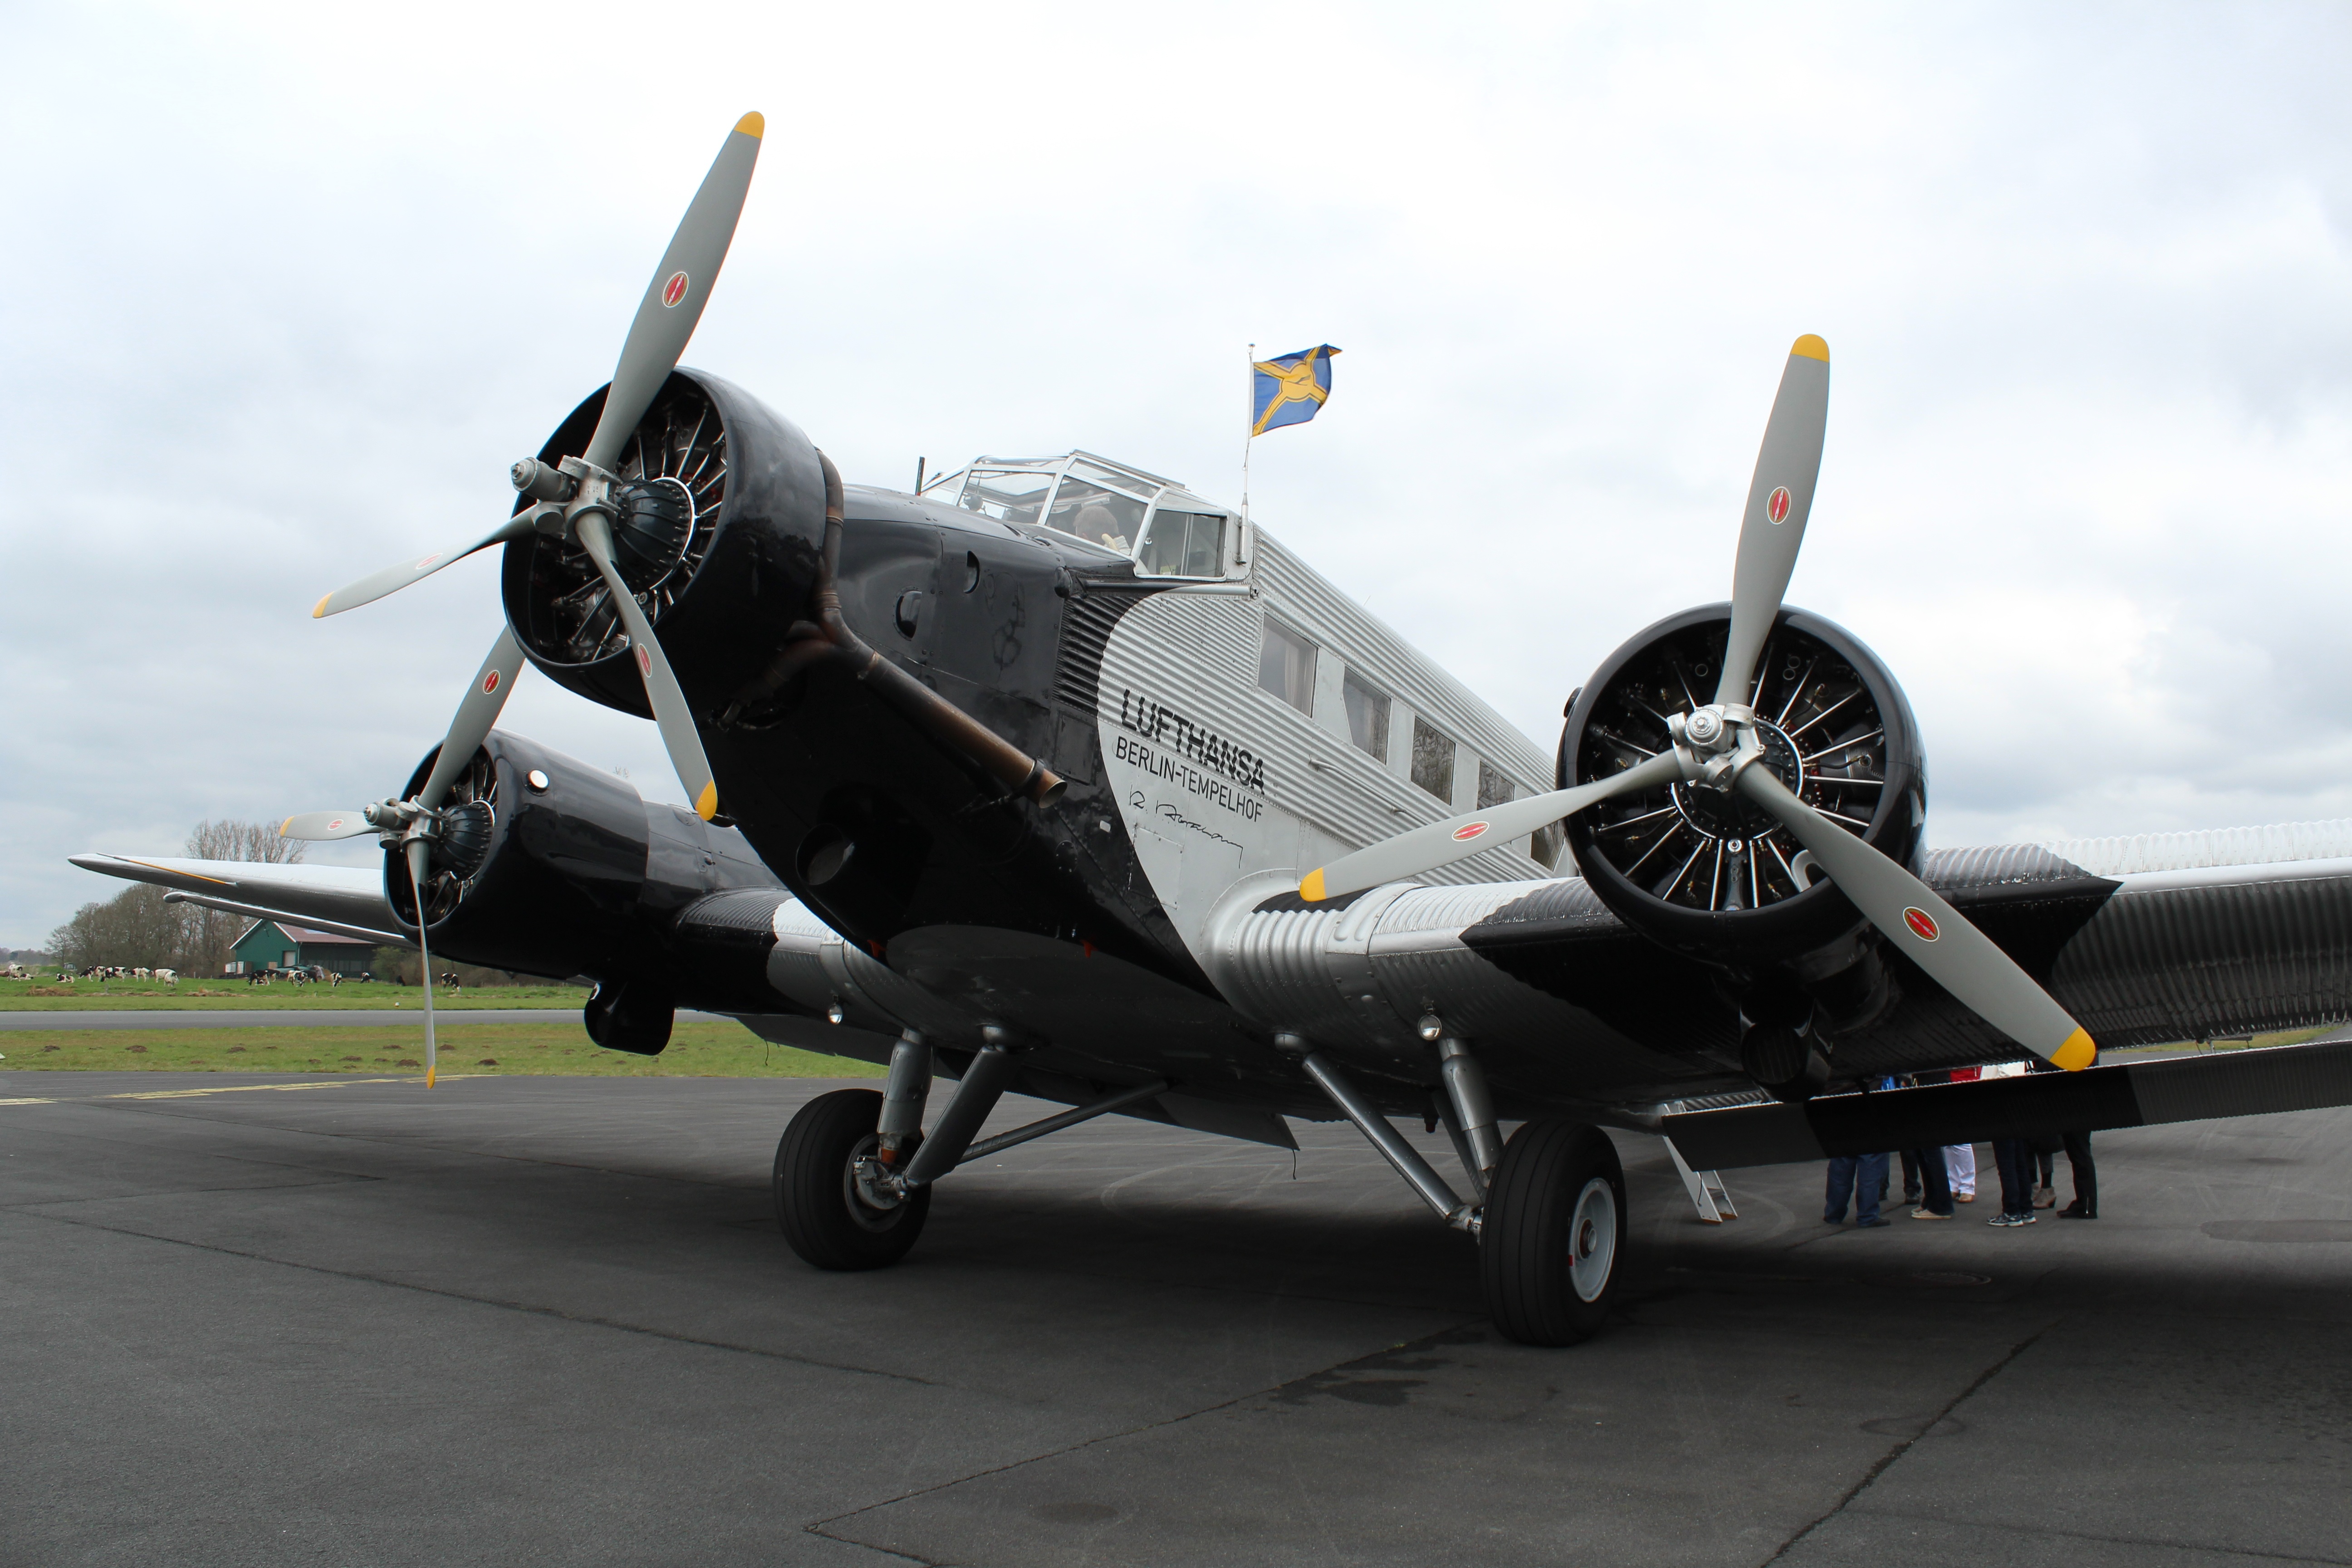
wing, sky, car, old, flying, fly, airport, airplane, plane, aircraft, vehicle, aviation, flight, machine, cockpit, german, propeller, bomber, junkers, tante ju, ju, tante, fighter aircraft, cargo aircraft, military aircraft, automobile make, atmosphere of earth, aircraft engine, propeller driven aircraft, vought f4u corsair, supermarine spitfire, grumman f8f bearcat, republic p 47 thunderbolt, beechcraft model 18